University of Missouri–Kansas City School of Law

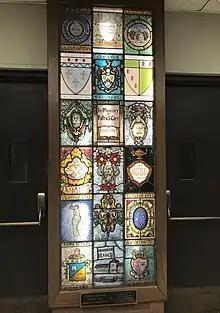
A stained glass window inside the UMKC School of Law which depicts various classes and locations of the law school throughout its history. The window was taken from the previous home of the law school when the current facility was built.

Eight clinical programs permit students, acting under faculty supervision, to develop legal skills and learn professional values in actual practice settings: